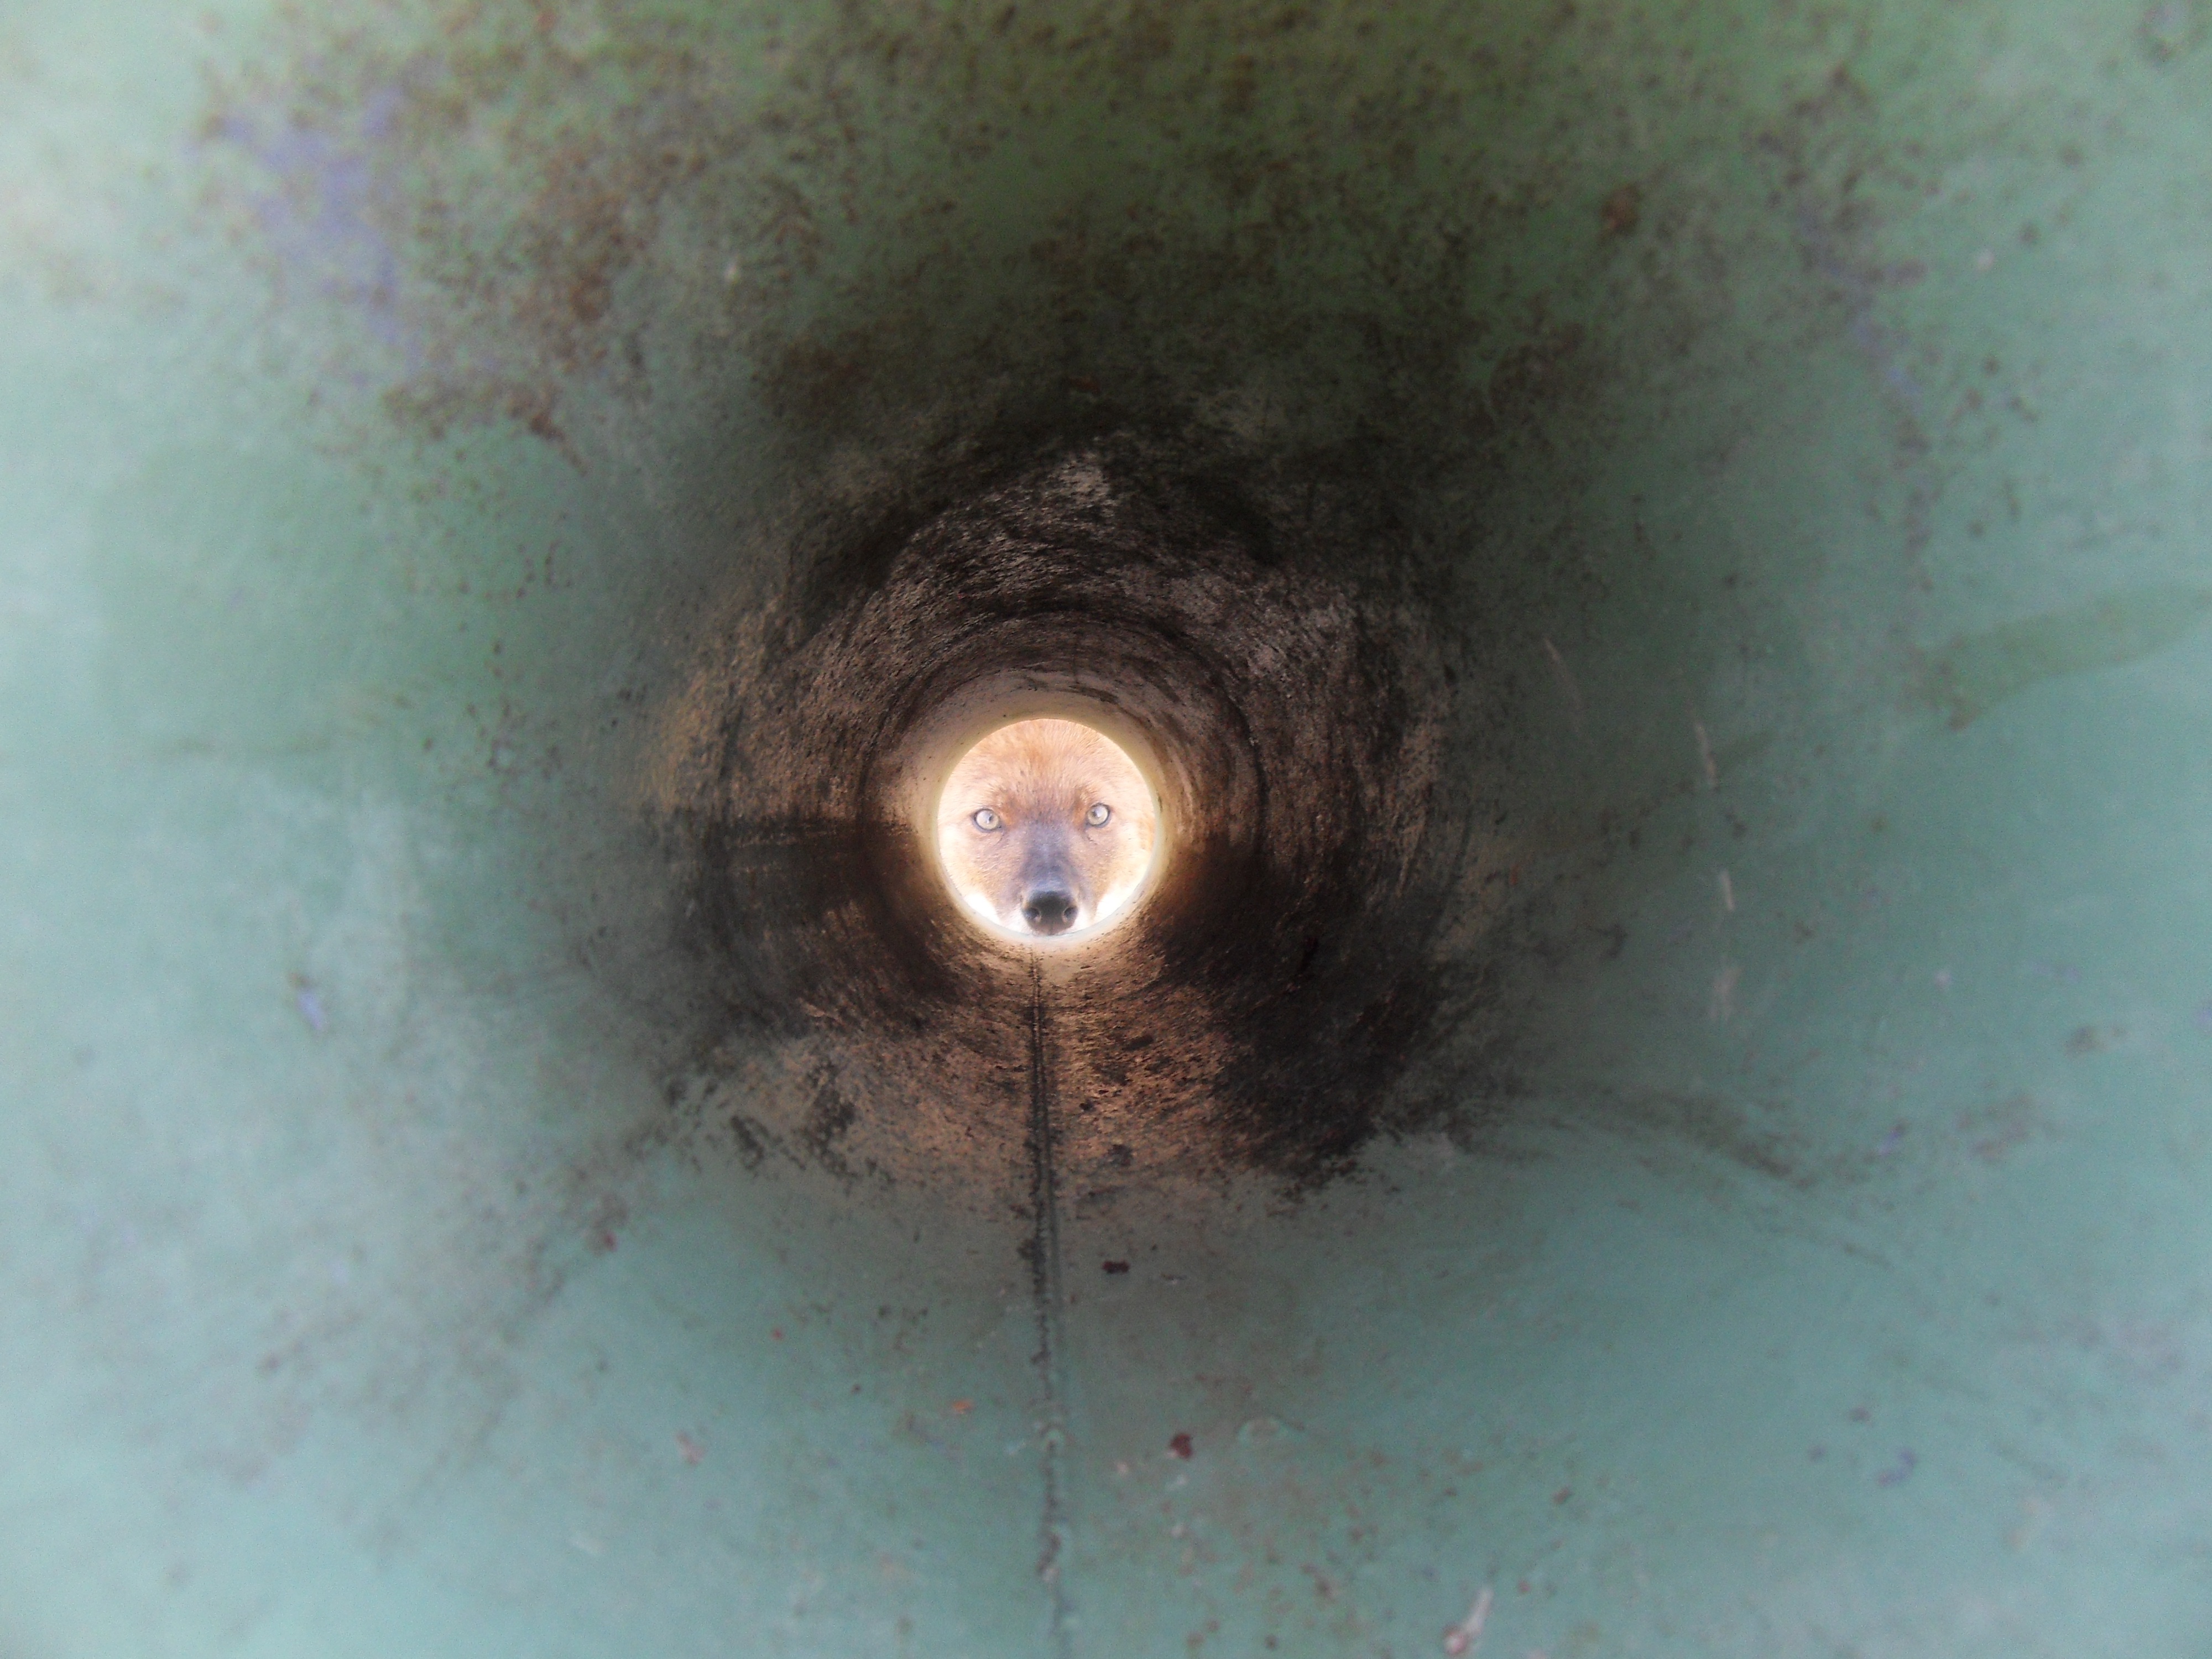
circle, close up, eye, organ, macro photography